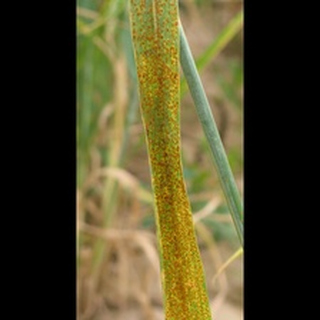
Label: wheat_brown_rust